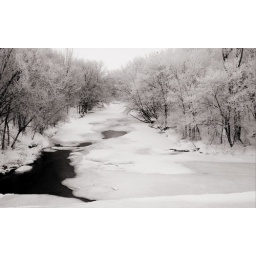
Hoar frost covered trees line a river under Mayowood Rd.